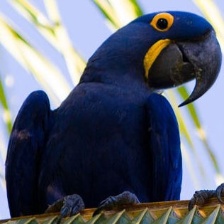
Species: HYACINTH MACAW
Scientific name: ANODORHYNCHUS HYACINTHINUS
ImageNet parent category: macaw